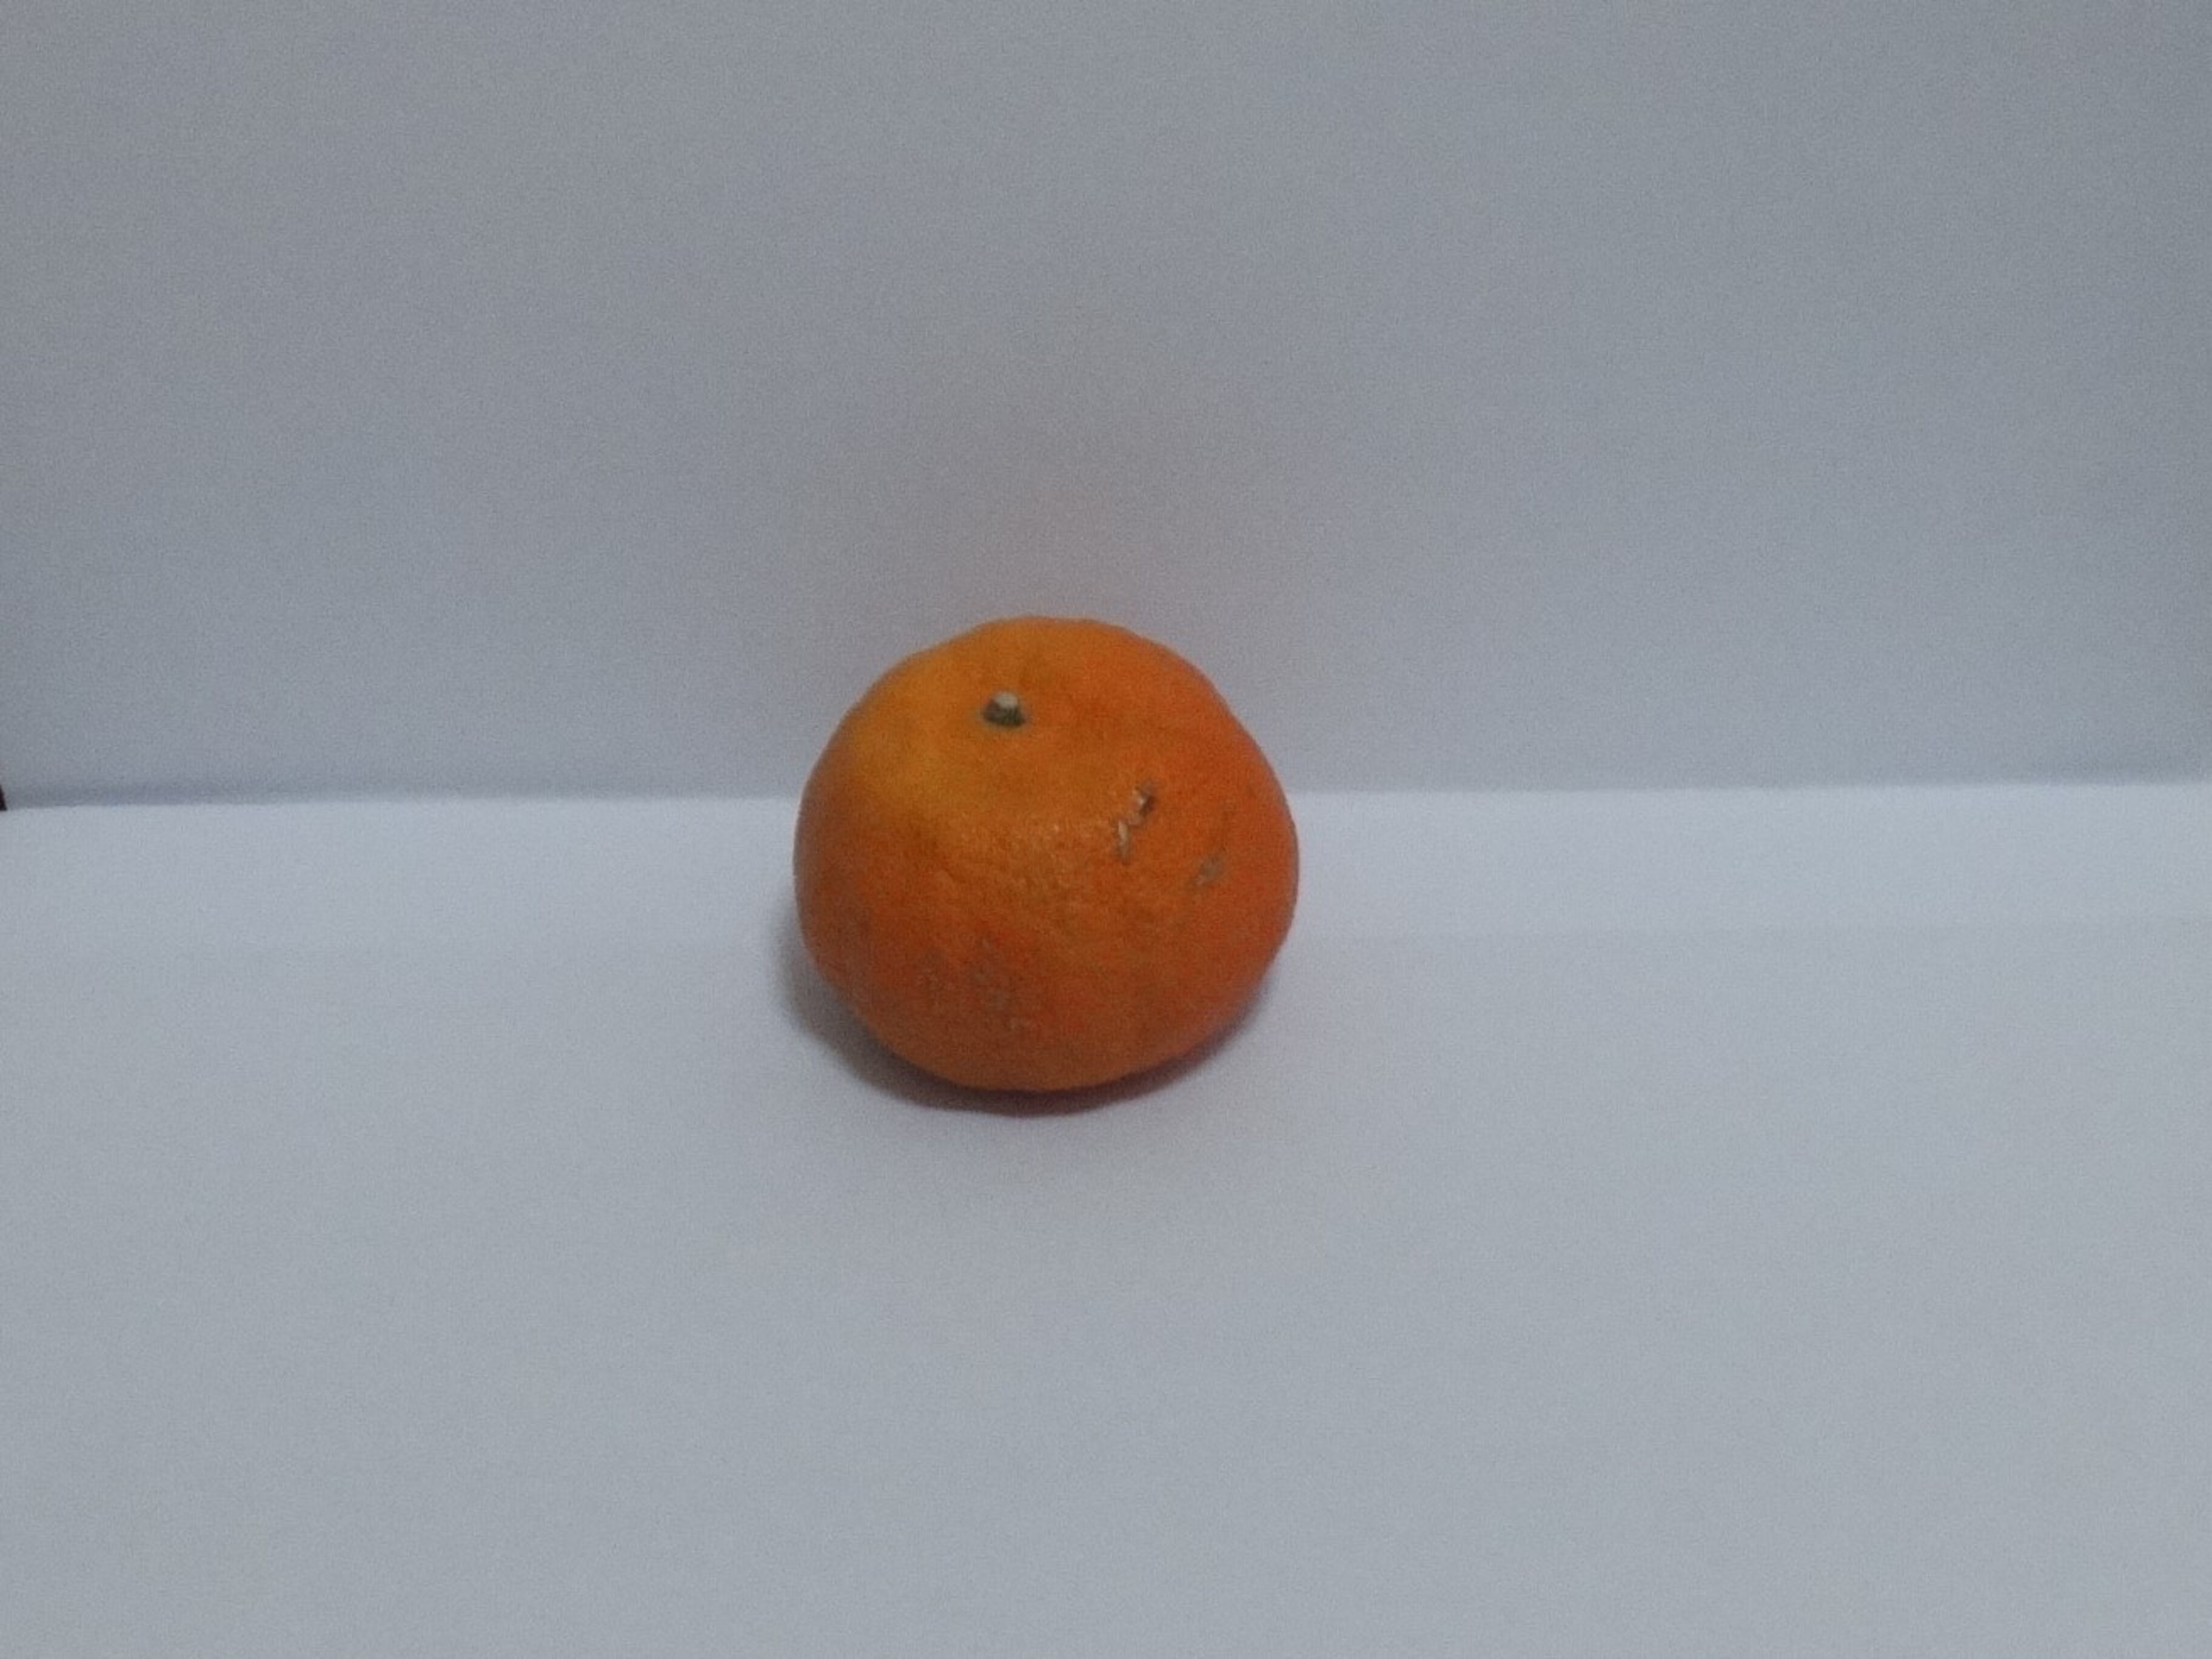
Citrus fruit variety: murcott